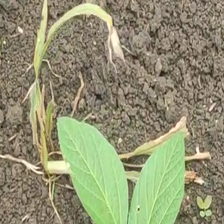
Weed species: Digitaria_SP_(Digitaria Sanguinalis )